Choke (firearms)

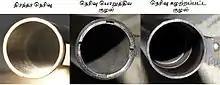
Left: Permanent choke. Center: Replaceable choke inserted into the muzzle. Right: Threaded barrel without choke insert. (For illustration only; a threaded barrel must "never" be fired without a properly inserted choke tube.)

The marking is usually stamped on the underside of the barrel for older guns without choke tubes, or is spelled out in abbreviated text on the barrel near the gauge marking.